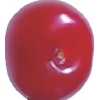
Label: cherry_sour